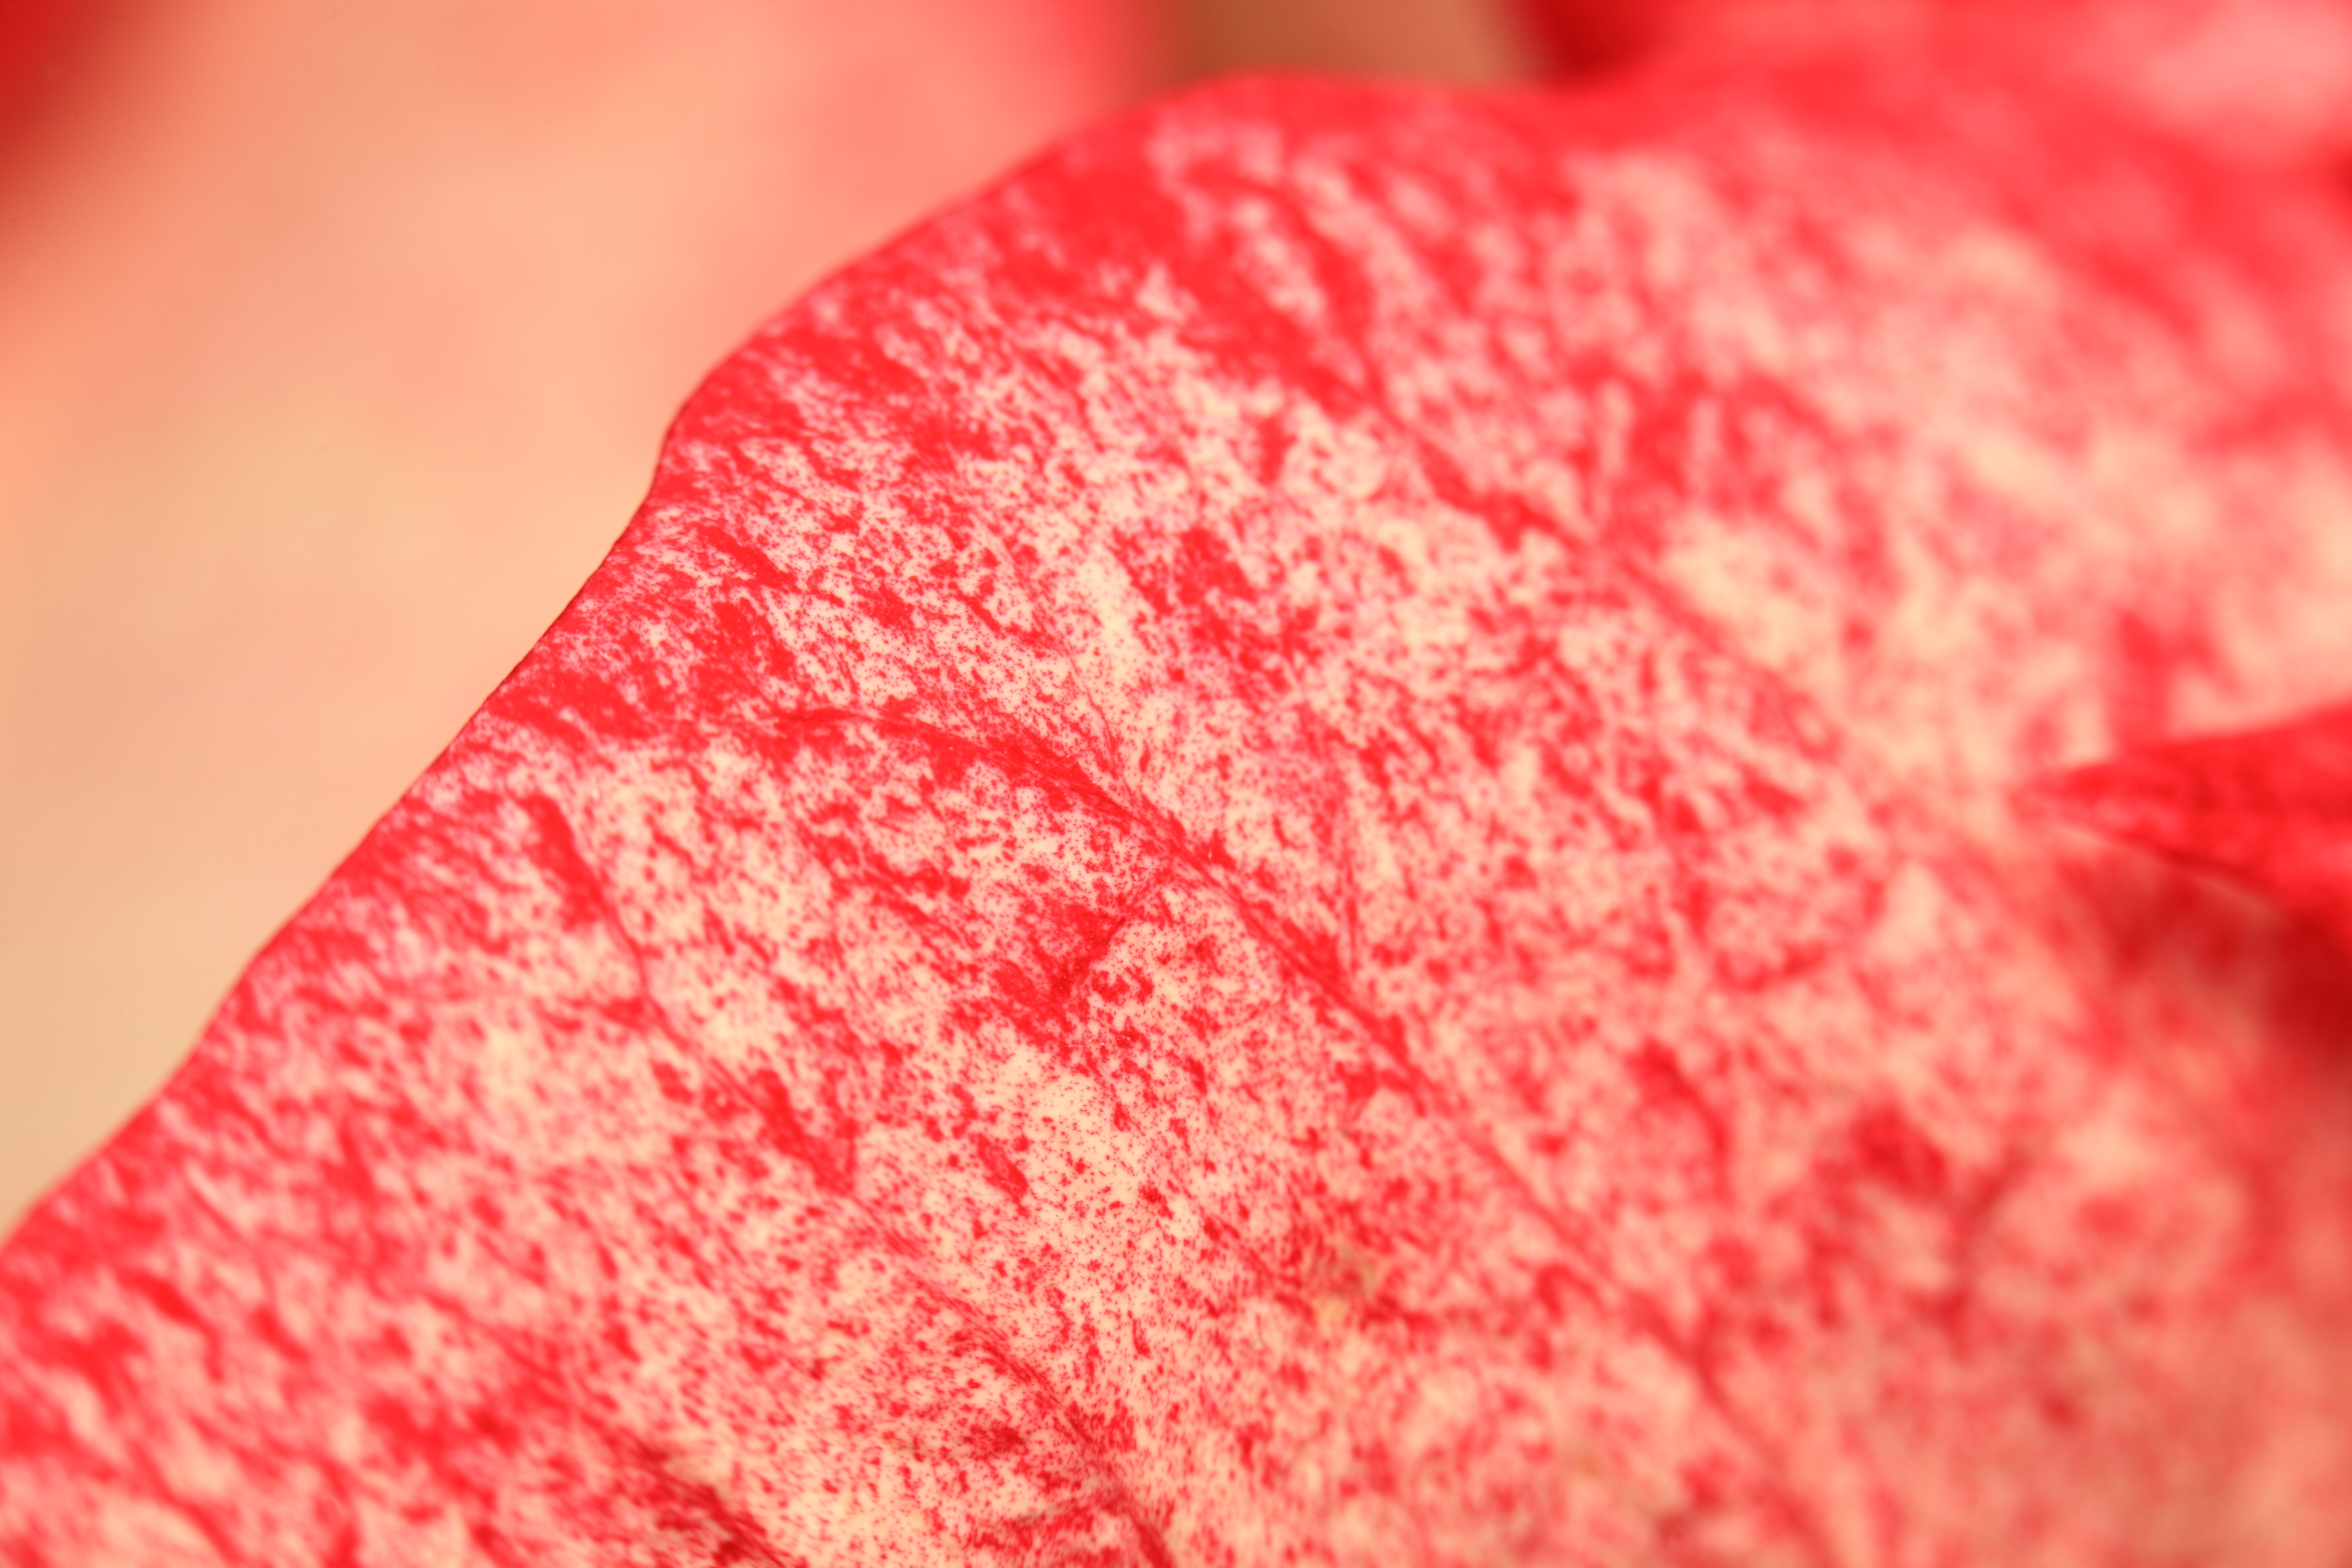
hand, blossom, plant, photography, flower, petal, heart, food, high, red, produce, color, pink, meat, lip, close up, human body, eye, skin, 5d, hires, organ, poinsettia, markii, hi, res, resolution, chiba, pulcherrima, euphorbia, macro photography, flowering plant, flesh, land plant, kobe beef